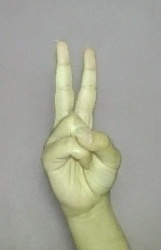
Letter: taa